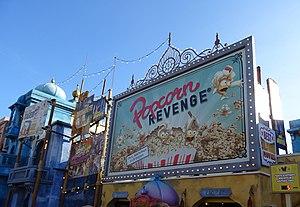
Popcorn Revenge à Walibi Belgium
Wonderland Eurasia ouvert au public le 20 mars
Le Palais d'Ali Baba était un parcours scénique de type barque scénique du parc d'attractions belge Walibi, en fonction de 1985 à 2001. Il est remplacé par la suite par Popcorn Revenge, un parcours scénique interactif construit dans le même bâtiment et inauguré en 2019.
L’histoire de Walibi Belgium commence lorsque l'homme d'affaires belge Eddy Meeùs se lance dans une nouvelle activité de retour du Zaïre, ancien Congo belge. Le parc d'attractions est inauguré le 26 juillet 1975 sous le nom de Walibi.